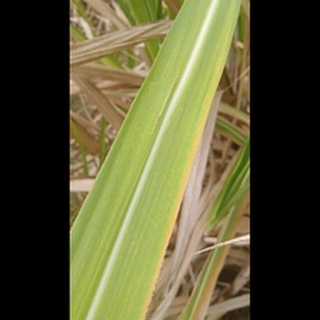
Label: sugarcane_yellow_leaf_disease